Metacomet-Monadnock Trail

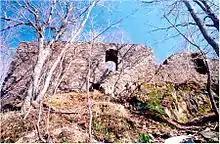
Eyrie House ruins on the summit of Mount Nonotuck of the Mount Tom Range

The Metacomet-Monadnock Trail receives its name from the Metacomet Trail in Connecticut, of which it is a logical extension, and from Mount Monadnock in New Hampshire. The name "Metacomet" is derived from Metacom, the 17th-century Native American leader and son of Massasoit of the Wampanoag tribe of southern New England. The term Monadnock is an Abenaki-derived word used to describe a mountain. It has come to be used by American geologists to describe any isolated mountain formed from the exposure of a harder rock as a result of the erosion of a softer rock that once surrounded it.